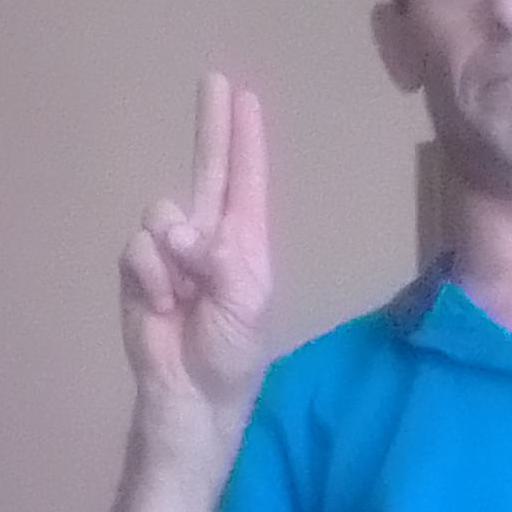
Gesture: two_up